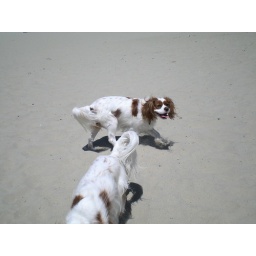
At dog beach in San Diego